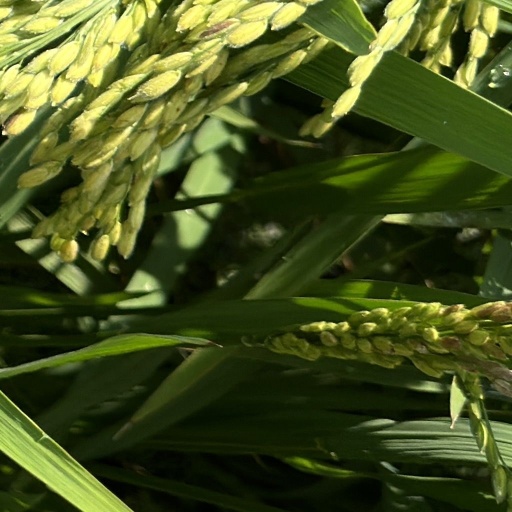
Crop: rice